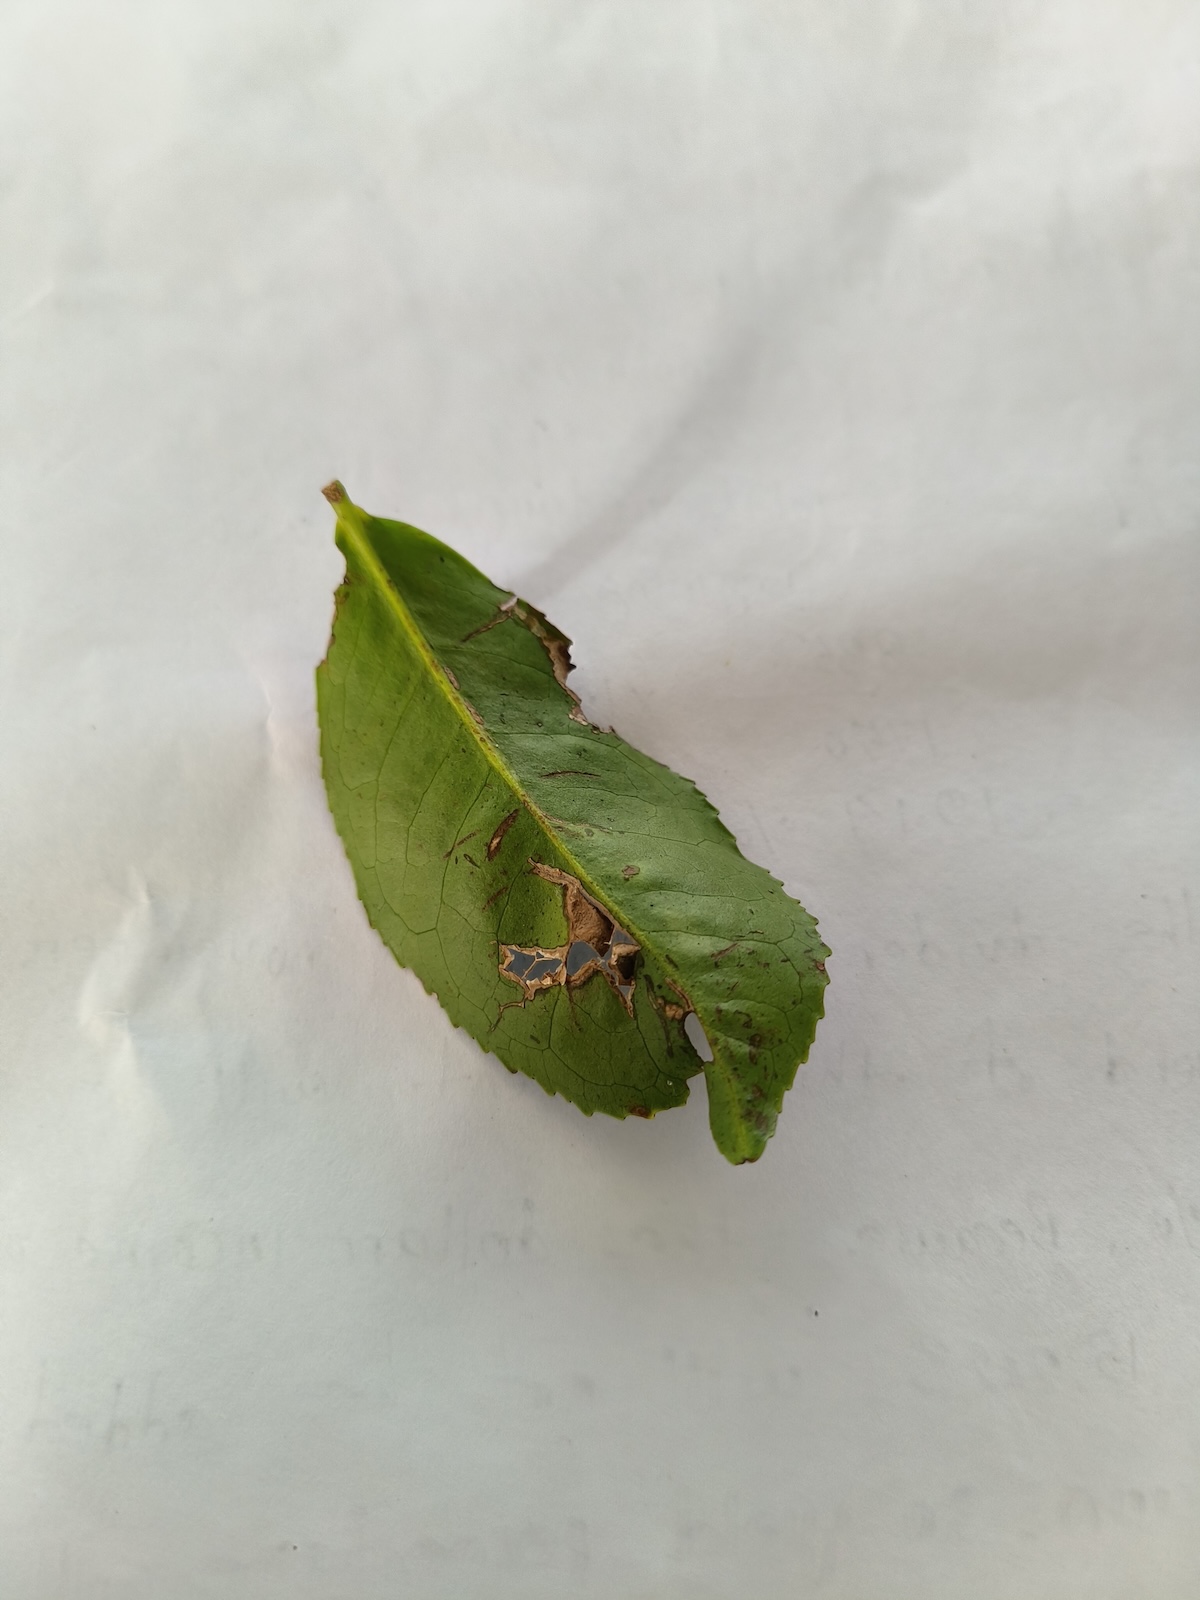
Label: Gray Blight